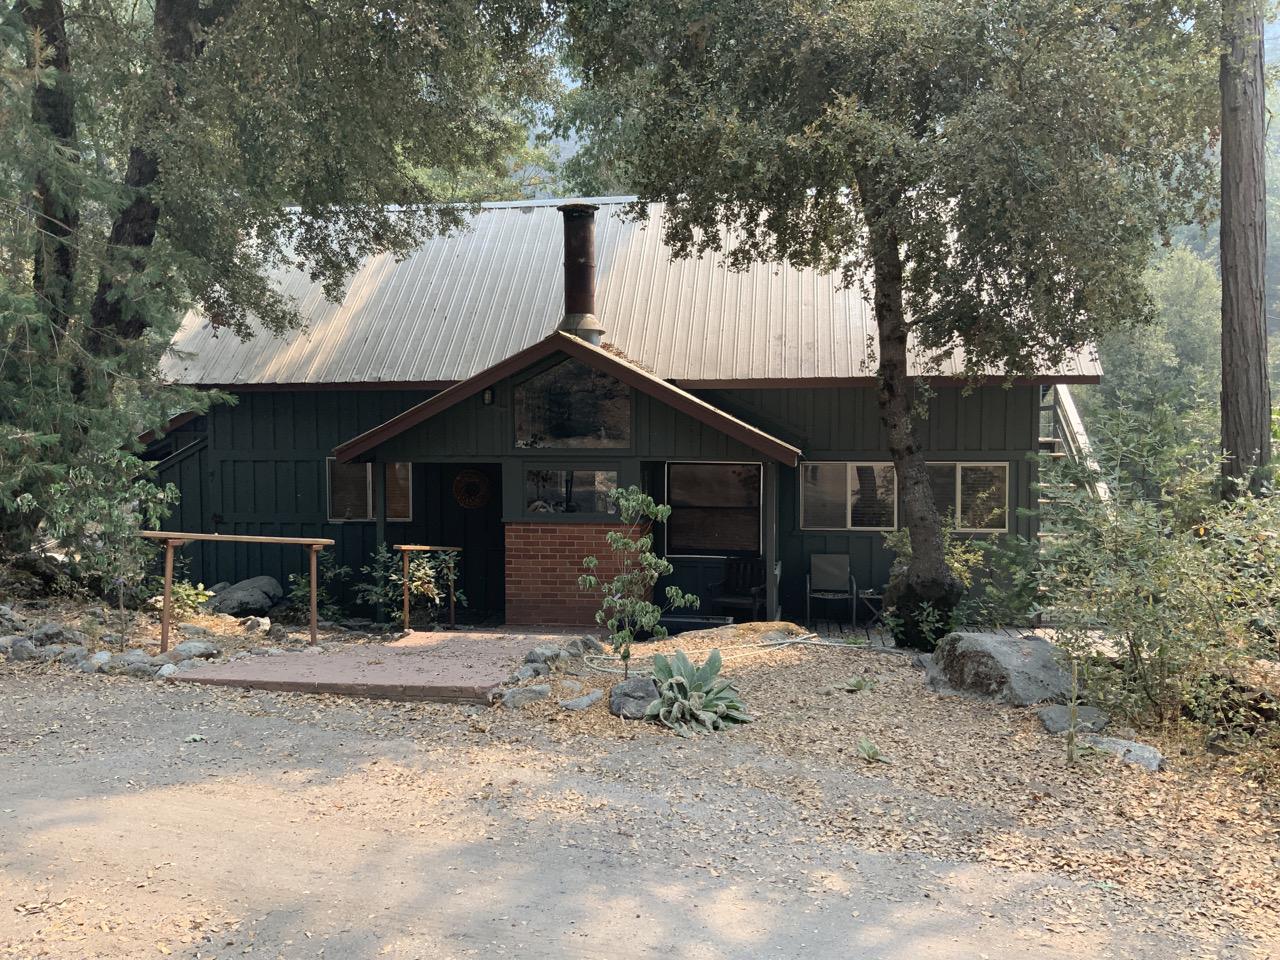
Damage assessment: no_damage